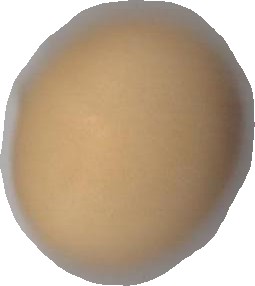
Variety: Grobogan